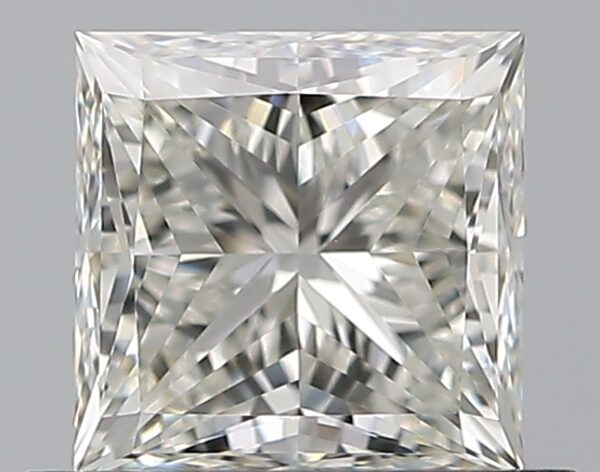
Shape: princess
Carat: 0.7
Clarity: VVS1
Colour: I
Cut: EX
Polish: EX
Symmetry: VG
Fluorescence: N
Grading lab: GIA
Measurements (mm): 4.71 x 4.68 x 3.41